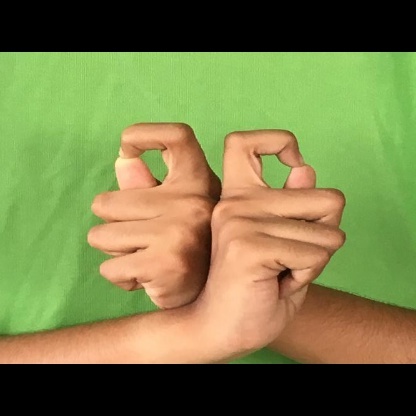
Mudra: Berunda